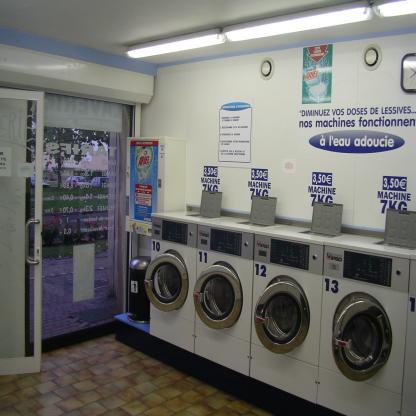
Scene: Indoor